Richard Nonas

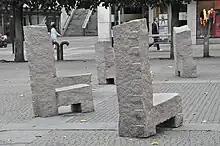
Richard Nonas, "Borås Surround", Borås, Sweden

Nonas produced permanent public art works for the Museum of Grenoble, "Transi West (for 36 Albanians ...)", 1994; the North Dakota Museum of Art, "Granite". In the early 1990s the North Dakota Museum of Art commissioned Nonas to design a sculpture garden and specimen peony garden for the museum. In 2012, at the abandoned village, Vière et les Moyennes Montagnes, Digne-les-Bains, France, he created a permanent installation.